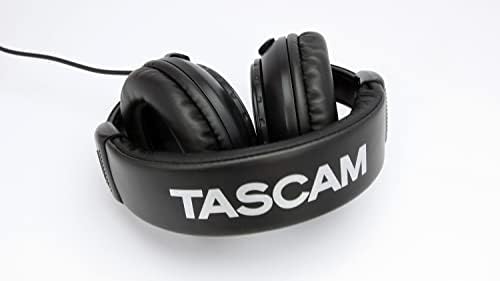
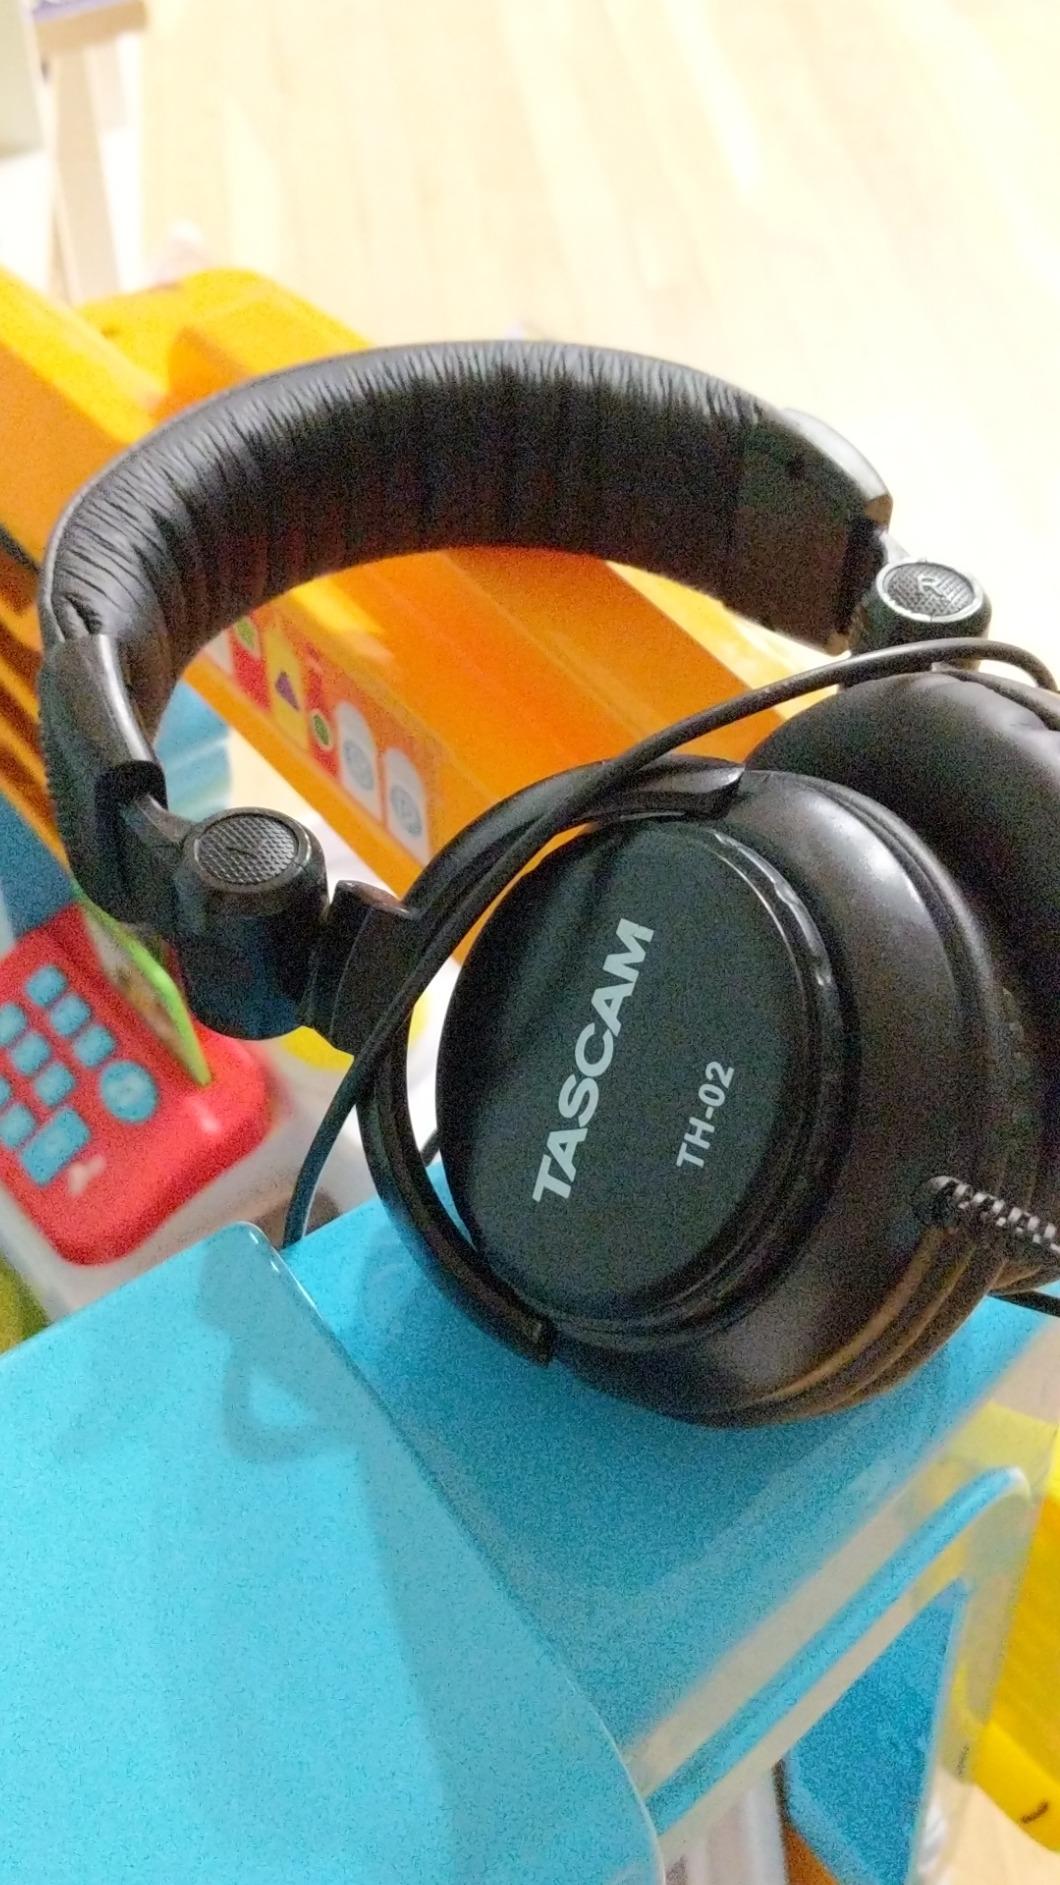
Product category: headphones
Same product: yes